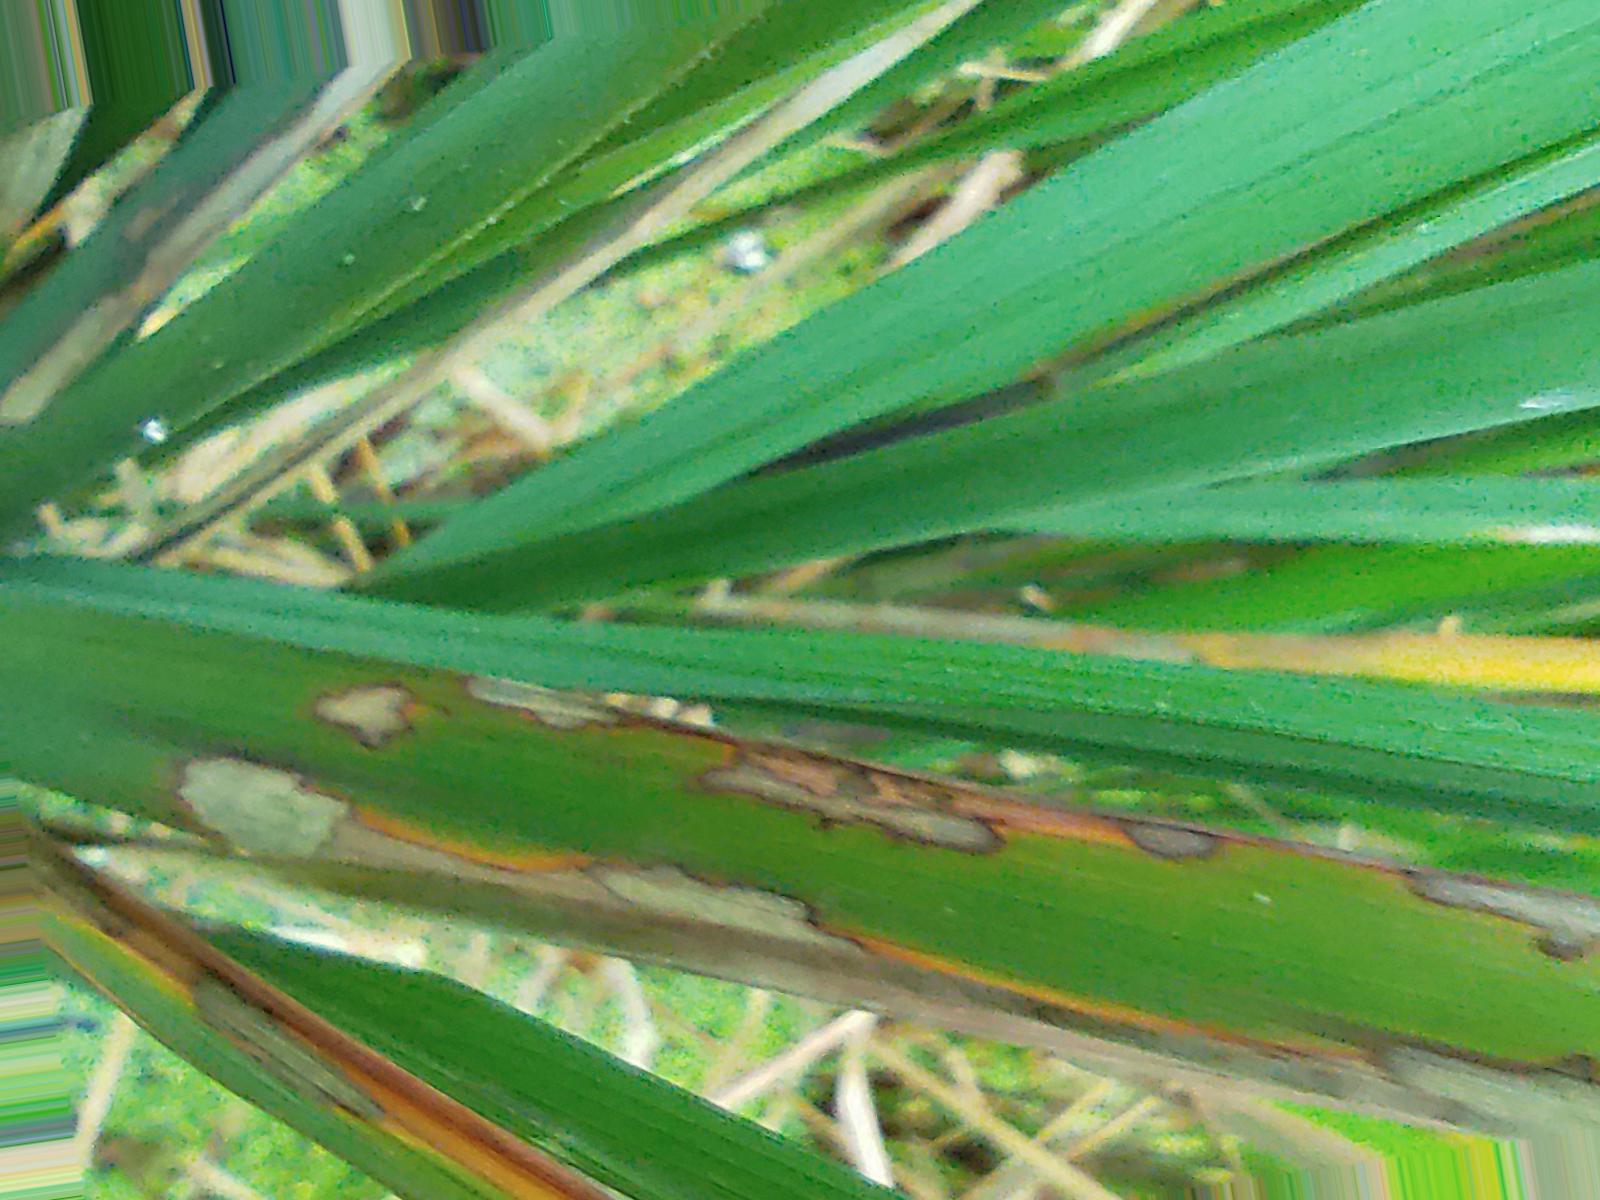
Nhãn: Bệnh Đốm Vằn ( Khô vằn ) ( Sheath Blight )